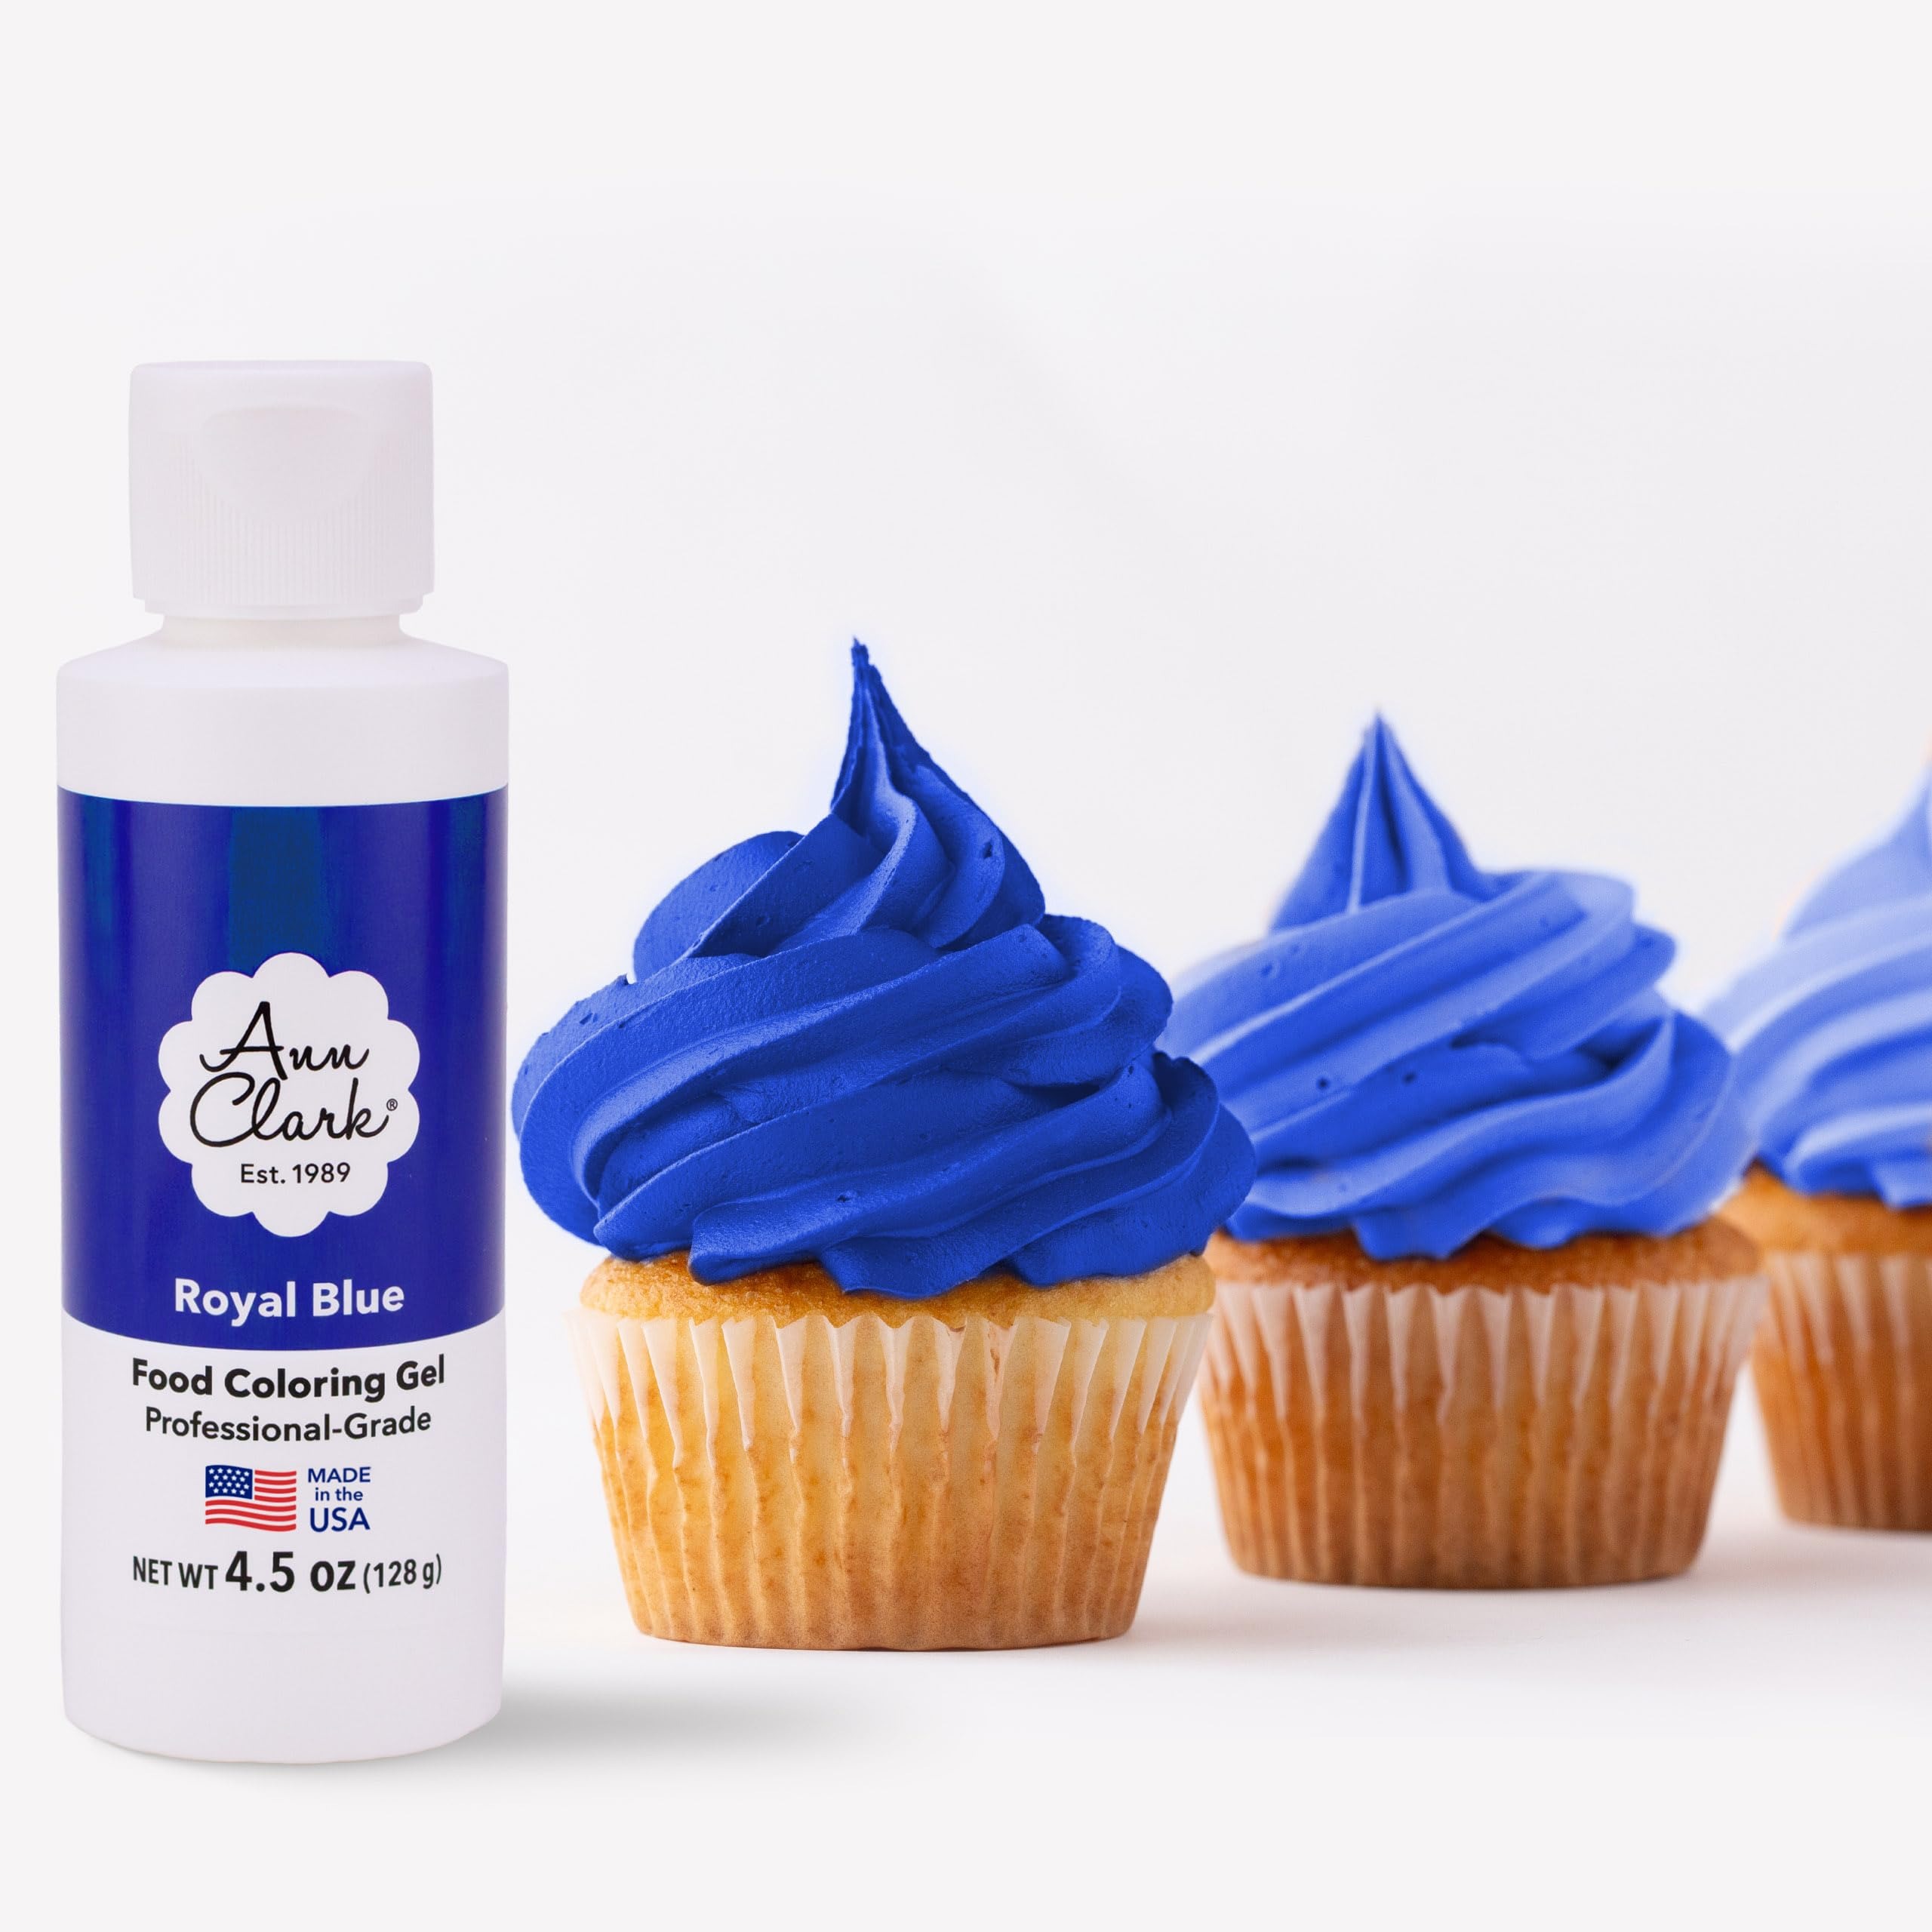
Item Name: Ann Clark Royal Blue Food Coloring Gel, Large 4.5 oz Professional Grade Made in USA
Bullet Point 1: Vibrant Colors: Brighter, more concentrated food coloring gel for icing, frosting, cakes, cupcakes, and cookies. One tube colors enough icing for 32 two-layer cakes!
Bullet Point 2: Royal Blue Food Coloring: Delivers rich, beautiful color in a new, highly concentrated gel.
Bullet Point 3: Easy to Use: Our premium gel food coloring is easier to control, drop by drop, than low-quality liquid dyes. Blend the perfect shade with less mess and more precision!
Bullet Point 4: Allergen Free: No peanuts, tree nuts, gluten, eggs, dairy, soy, fish or shellfish. Non-GMO, Kosher, and vegan.
Bullet Point 5: Made in USA: Manufactured with pride at Ann Clark's food production facility in Rutland, Vermont.
Value: 4.5
Unit: Fl Oz

Price: 12.99